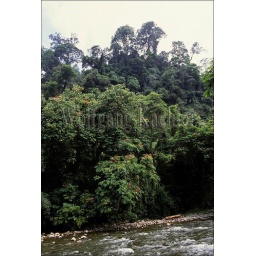
Indonesia, sumatra, near bohorok, river with rain forest